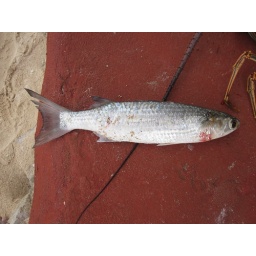
Small fish caught with net in shallow waters off Bonita beach